Opportunity Knocks (film)

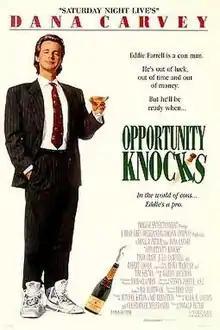
Promotional movie poster for the film

Opportunity Knocks is a 1990 American comedy film starring Dana Carvey. It was directed by Donald Petrie.